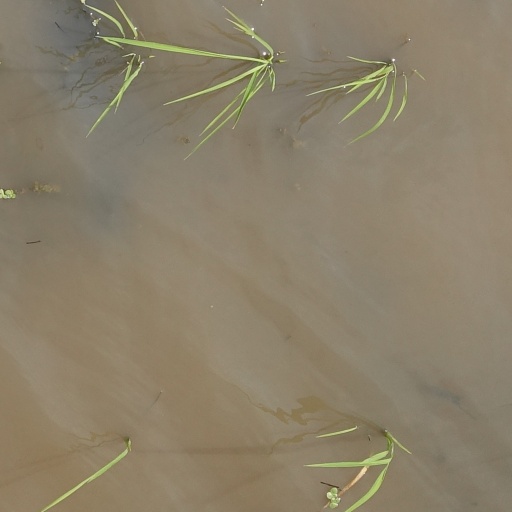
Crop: rice